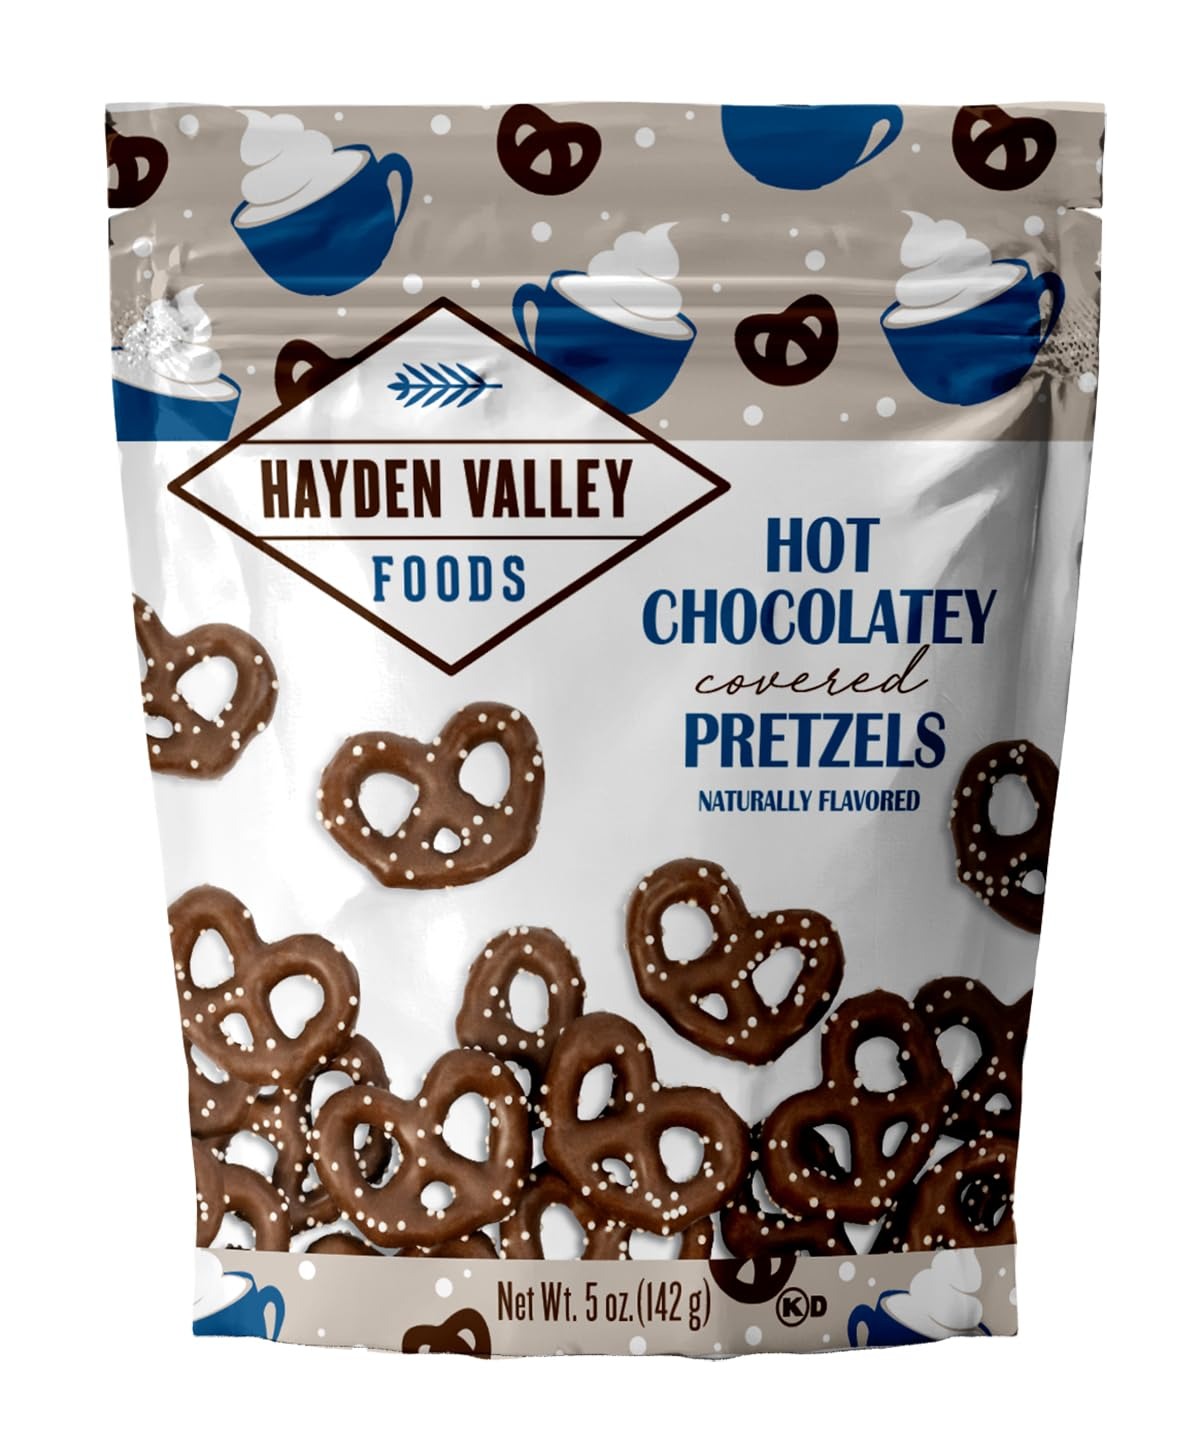
Item Name: Hayden Valley Foods Hot Chocolatey Covered Pretzels | 5 oz Resealable Bag | Gourmet Flavored Pretzels
Bullet Point 1: Hot Chocolate Comfort: Experience the cozy embrace of winter warmth in our Hot Chocolate covered pretzels. Savor the harmonious blend of luxurious chocolate, turning every bite into a comforting embrace reminiscent of a cup of hot chocolate.
Bullet Point 2: Convenient for On-the-Go: Hayden Valley Foods covered pretzels come in a resealable bag, making them exceptionally convenient for on-the-go snacking. Perfect for picnics, road trips, and more, our pretzels stay fresh, allowing you to enjoy them in various settings.
Bullet Point 3: Uncompromising Quality: Experience the difference with Hayden Valley Foods. We pride ourselves on delivering covered pretzels that stand out in taste and quality. Dive into a snack experience where excellence is a constant, and every bite is a testament to our commitment to quality.
Bullet Point 4: Clean Ingredients, Vibrant Tastes: Indulge in pretzels that celebrate the purity of ingredients. With no artificial preservatives, colors, or high-fructose corn syrup, Hayden Valley Foods pretzels represent a commitment to clean and wholesome snacking. Every bite is a step away from artificiality, welcoming you to a realm of natural goodness.
Bullet Point 5: A Trusted Brand: Choosing Hayden Valley Foods means choosing a brand dedicated to providing top-tier snacks. In a marketplace crowded with options, our covered pretzels emerge as a trustworthy choice, offering a blend of taste, quality, and clean ingredients that resonate with discerning snack lovers.
Value: 5.0
Unit: Ounce

Price: 9.145